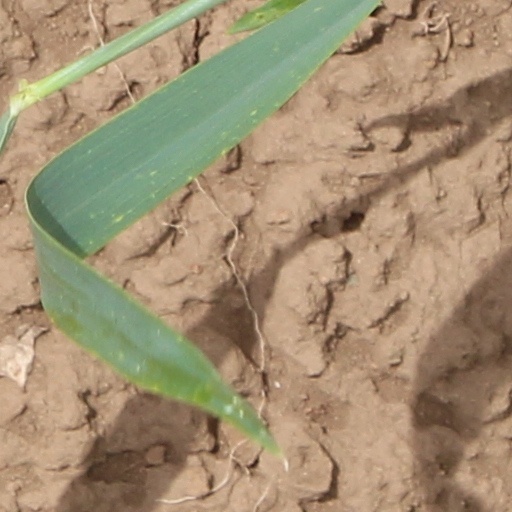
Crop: wheat